History of Catalonia

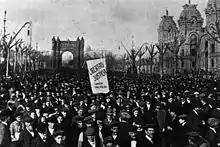
Demonstration after the Tragic Week, 1909

The victory of the liberals over the absolutists led to a "bourgeois revolution" during the reign of Isabella II. In 1834, by decree of minister Javier de Burgos, Spain was organized into provinces, included Catalonia, which was divided in four provinces (Barcelona, Girona, Lleida and Tarragona) without a common administration. The reign of Isabella II was marked by corruption, administrative inefficiency, centralism, and political and social tensions. The liberals soon divided into "moderates" and "progressives", and in Catalonia a republican current began to develop; also, inevitably, Catalans generally favored a more federal Spain. During the second third of the century, there were various progressive uprisings in Barcelona and other places, known as bullangues. The last insurrection of the period, the Jamància (1843), which tried to expel the government of General Espartero and proposed a progressive program and postulates close to federalism, ended with Barcelona blocked and bombed by the army, representing the triumph of the moderates and its centralist politics.